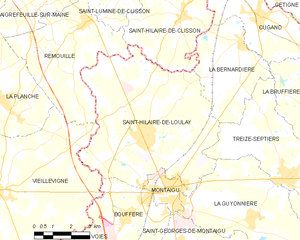
Carte des communes françaises Saint-Hilaire-de-Loulay